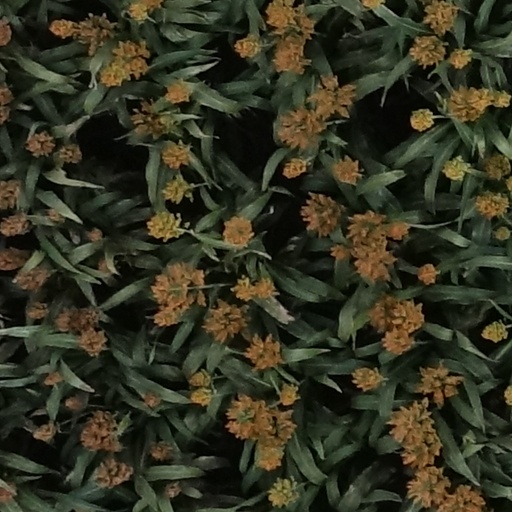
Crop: sorghum